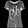
Label: T - shirt / top